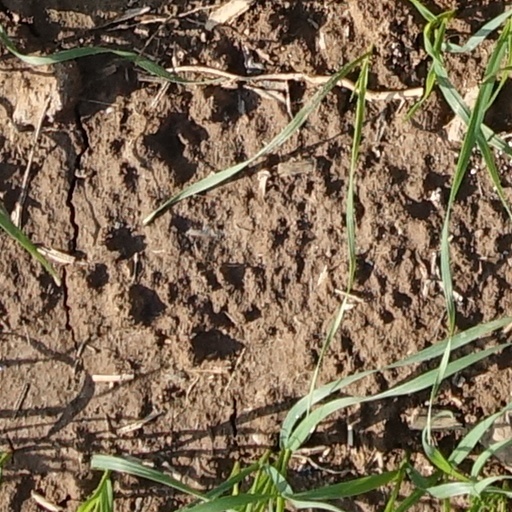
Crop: wheat